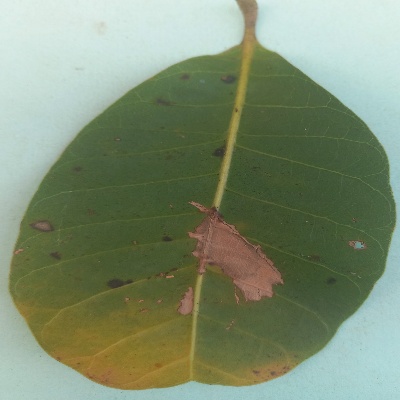
Crop: Cashew
Condition: anthracnose